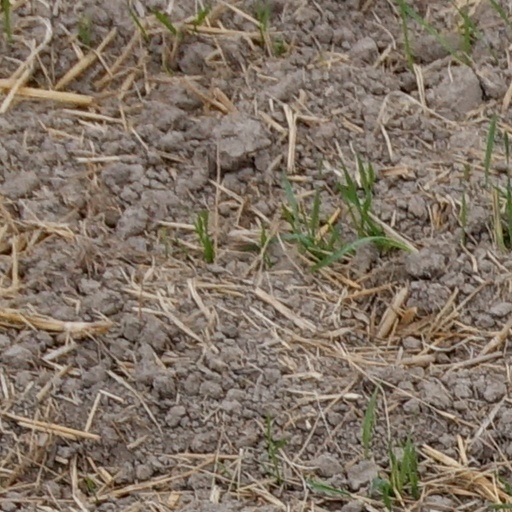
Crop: wheat